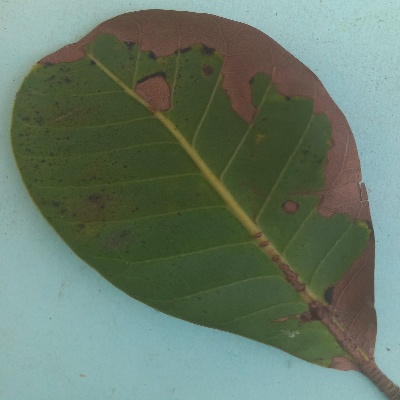
Crop: Cashew
Condition: anthracnose